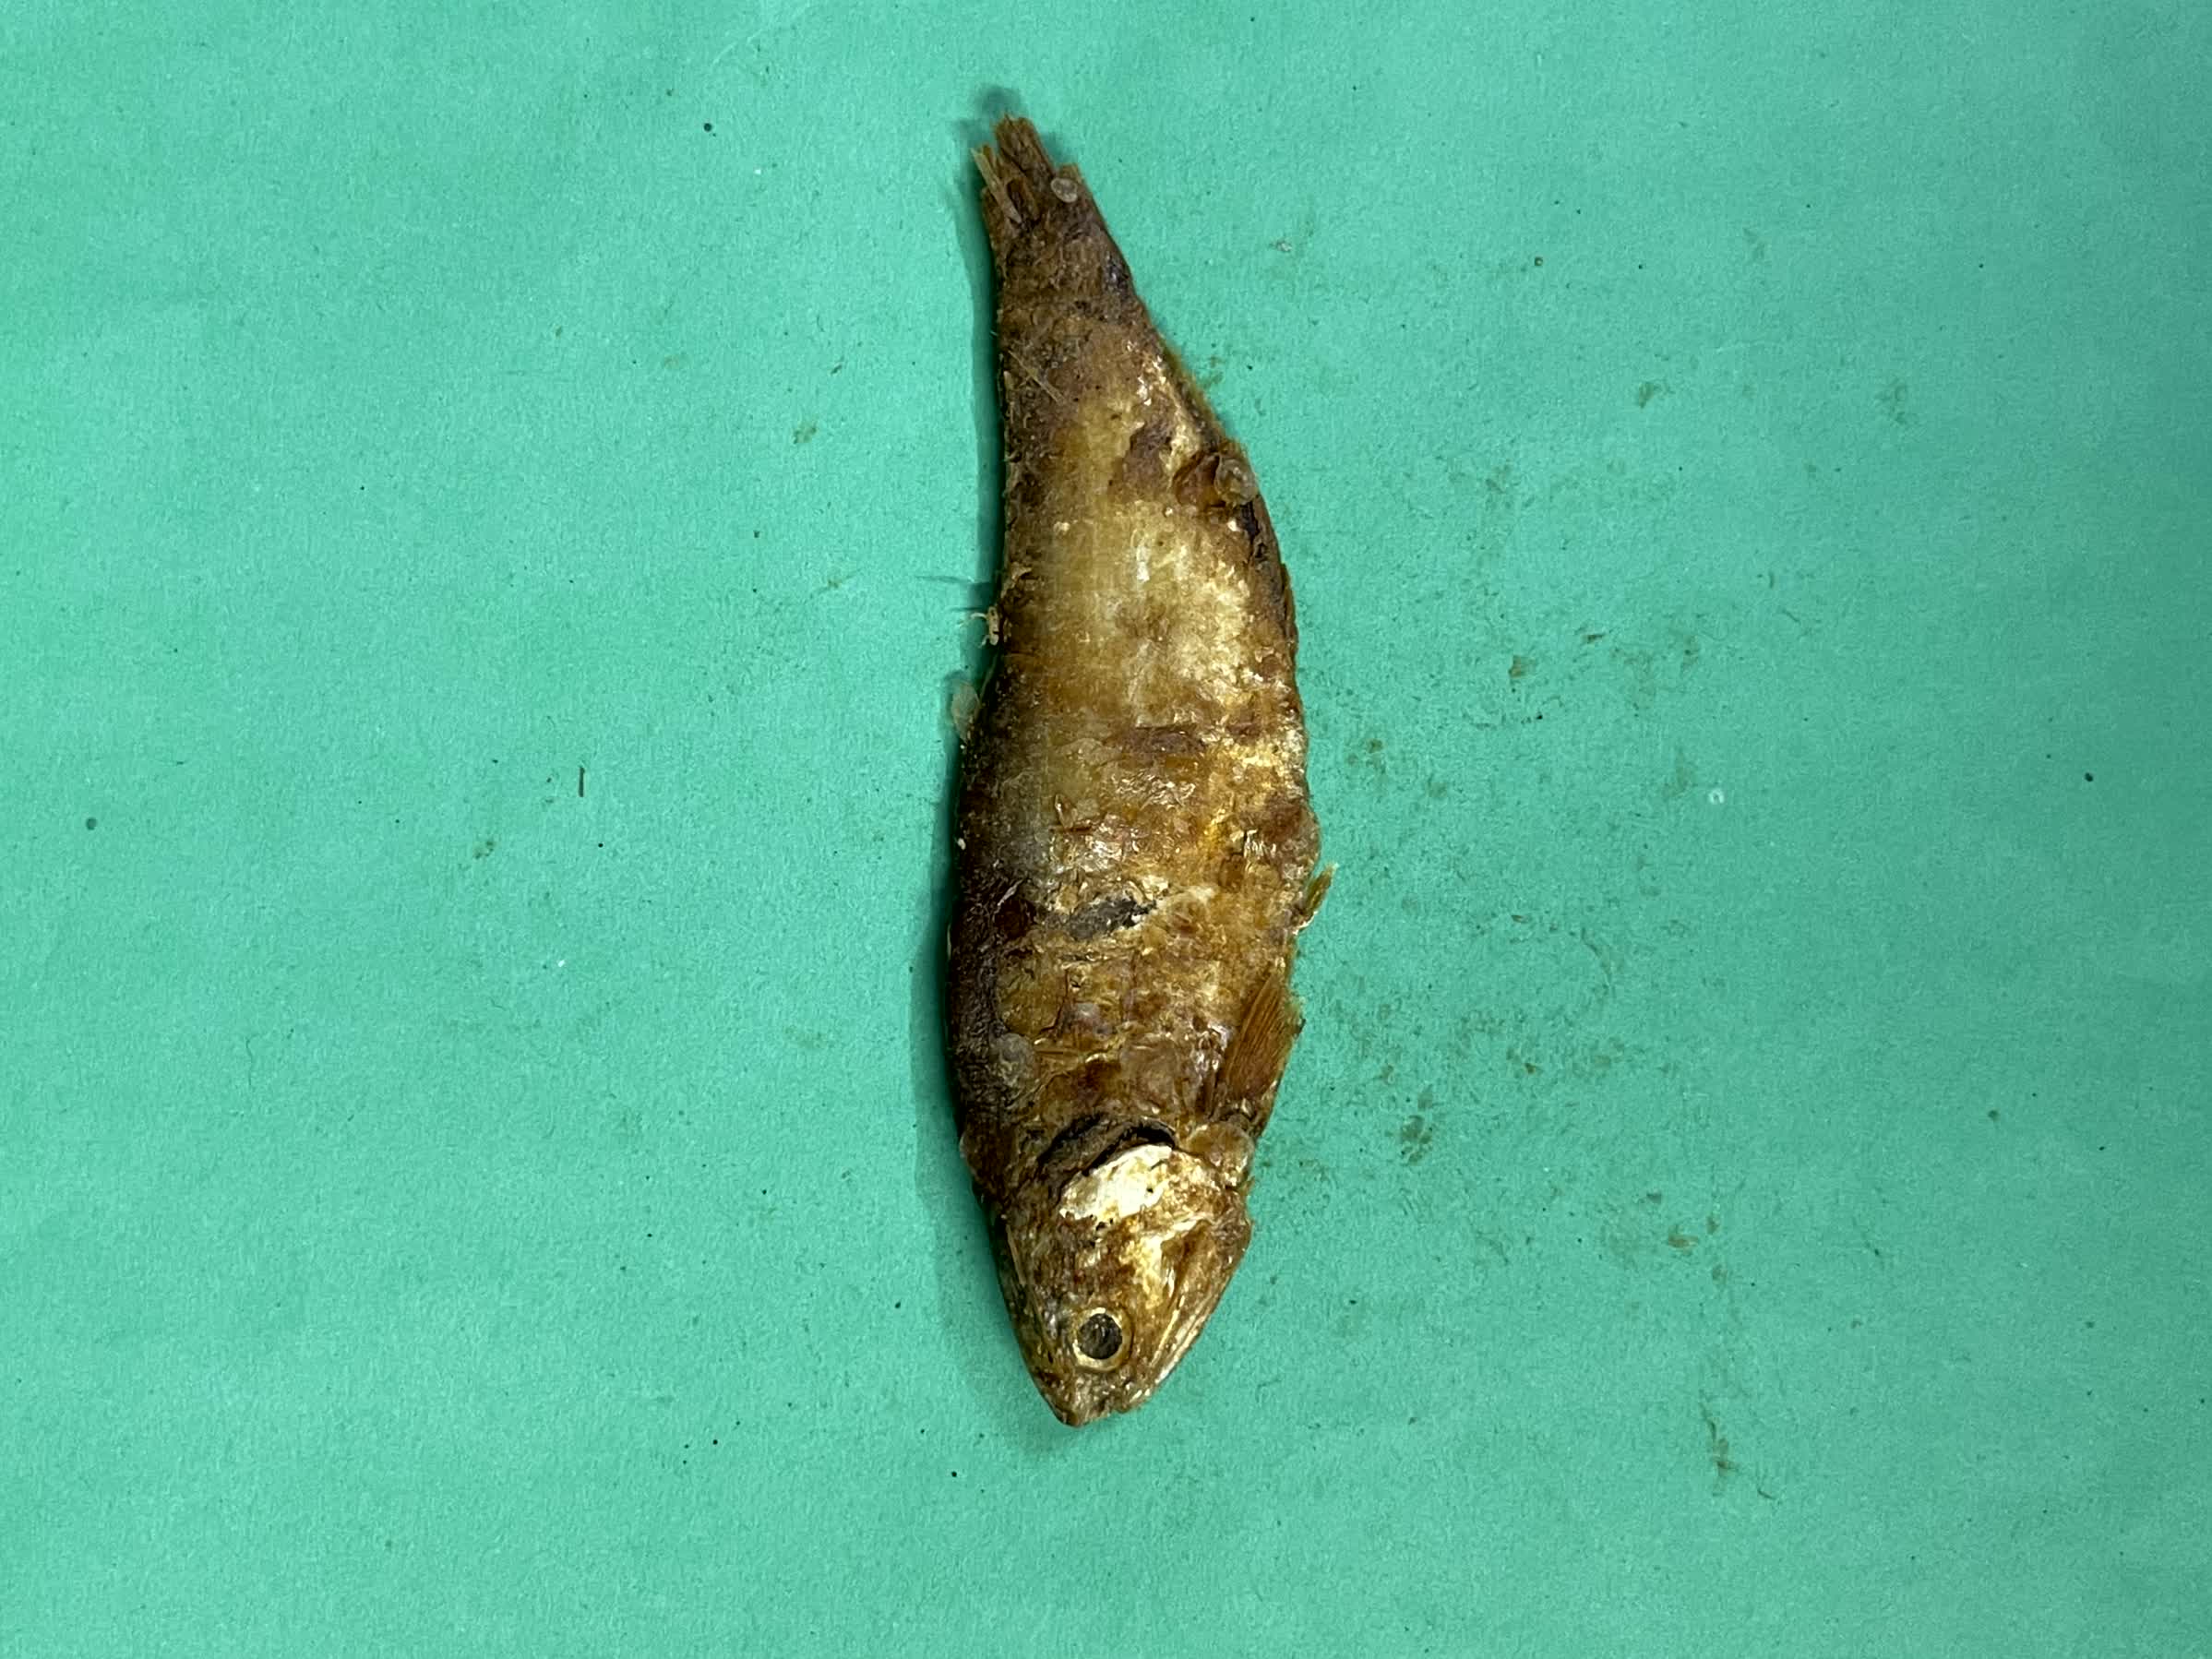
Species: Bashpata